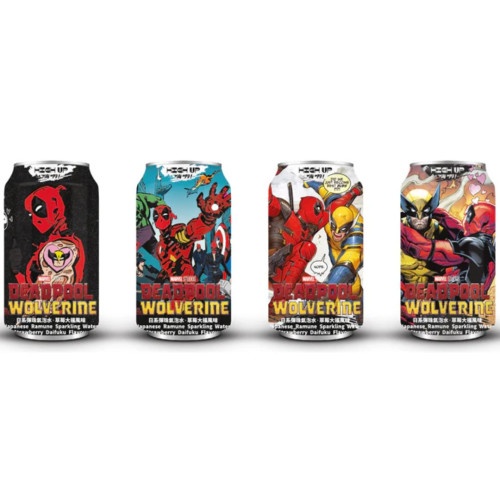
Deadpool & Wolverine Ramune Strawberry Daifuku 330ml
Indulge in a superhero-sized burst of sweet and unique strawberry daifuku flavour with Deadpool & Wolverine Ramune! This bold and fizzy Japanese soda is a must-have for fans, packed with fun and personality. Quench your thirst with a dose of Marvel and Japanese soda excitement!
Brand: Who’s Got The Bag?
Category: Food, Beverages & Tobacco > Beverages > Soda